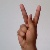
The image shows a hand gesture representing the letter 'K' in Indian Sign Language.